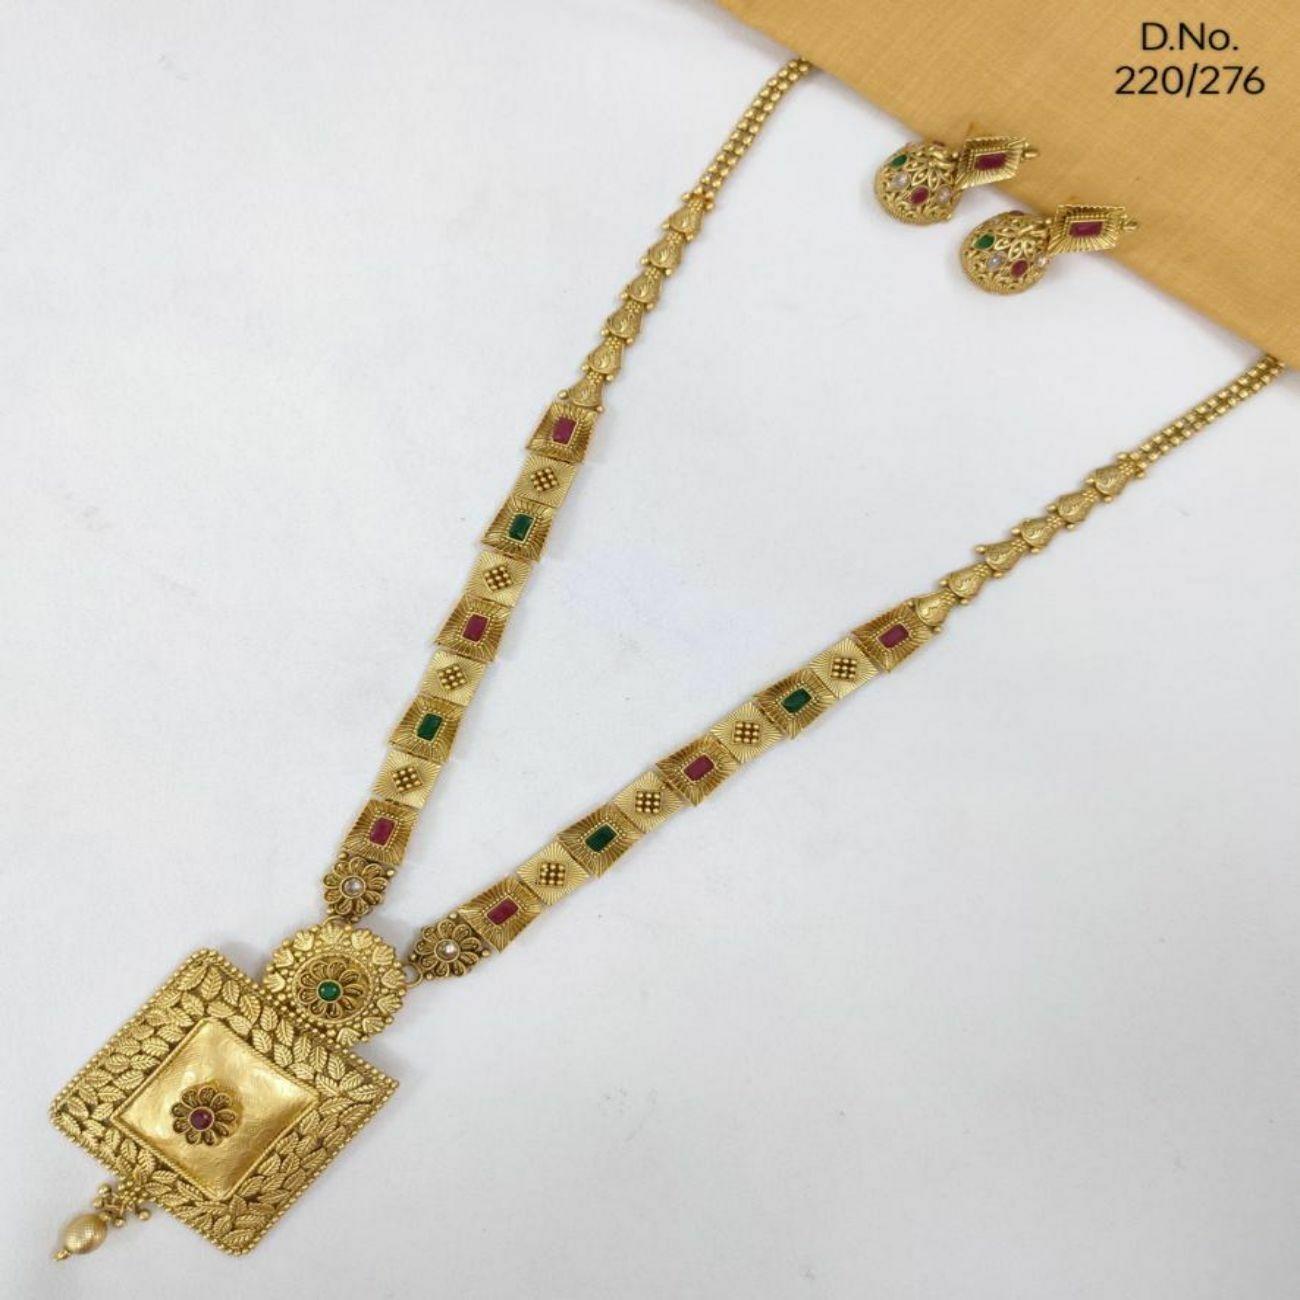
MAMTA ART JEWELLERY Princess Glittering Jewellery Sets
Type: Necklaces
Brand: MAMTA ART JEWELLERY
Price: Rs. 950
Mamta Art Jewellery designs and manufactures all ranges of elegant jewellery as per customer demands.We are in to this from last 20 years with dedicated product quality and customer satisfactions is our main moto.we exlusively make designs for weddings and other functions